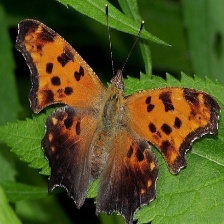
Species: EASTERN COMA
Butterfly family (ImageNet category): admiral